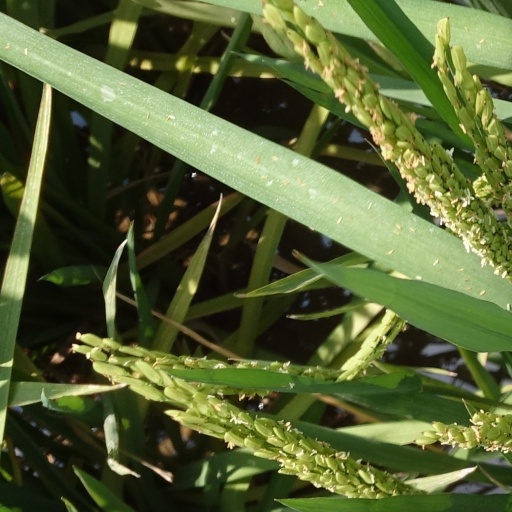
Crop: rice